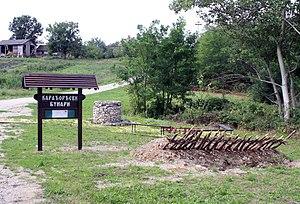
Mišar est une localité de Serbie située sur le territoire de la Ville de Šabac, district de Mačva. Au recensement de 2011, elle comptait 2 188 habitants.